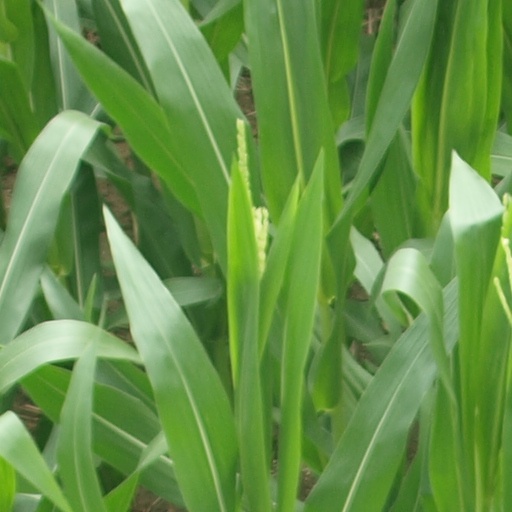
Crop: maize; corn